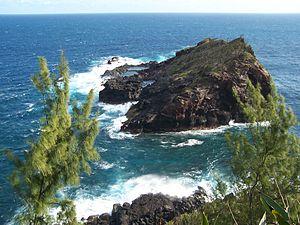
L'écrivain Roger Vailland fut d'abord journaliste. Il a beaucoup voyagé au cours de sa vie, sillonnant l'Europe, notamment l'Italie, pays de sa femme Élisabeth, poussant jusqu'en Afrique, notamment l'Égypte, et en Indonésie, et espérant se rendre en Amérique latine à la fin de sa vie.
La Petite Île est un îlot de l'océan Indien situé à proximité immédiate de la côte méridionale de l'île de La Réunion, un département d'outre-mer français dont elle dépend.
Petite-Île est une commune française de l'île de La Réunion.